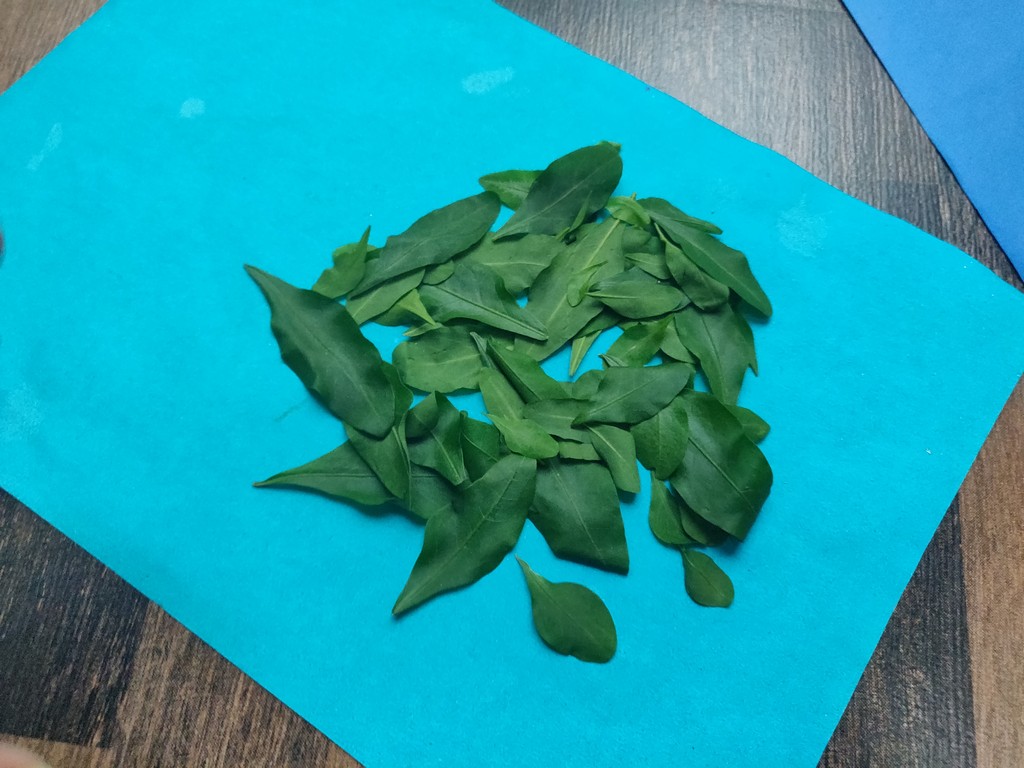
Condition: Healthy
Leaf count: multiple
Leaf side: unknown